COVID-19 pandemic in Finland

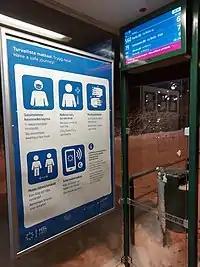
Recommendations related to the corona epidemic at the bus stop in Helsinki.

On 3 August, a coronavirus testing facility for arriving passengers was opened in Helsinki Airport. On the same day, THL confirmed they will issue a recommendation to wear facemasks in public places where it is not possible to keep a distance of 1.5 to 2 metres.